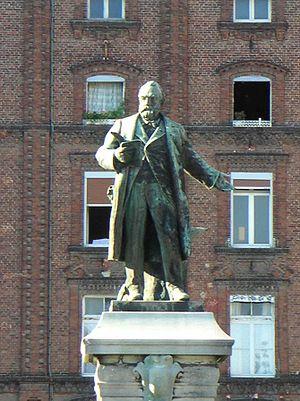
Cette photo de la statue de Jean-Baptiste André Godin installée à Guise a été prise par User:LonganimE le 03/sept/2005.
Étymologiquement établissement où plusieurs familles ou individus vivent ensemble dans une sorte de communauté et trouvent dans des magasins coopératifs ce qui leur est nécessaire, construit en s'inspirant du phalanstère de Charles Fourier, le familistère de Guise, situé dans la commune de Guise, dans le département de l'Aisne, voulu par l'industriel Jean-Baptiste André Godin pour l'hébergement de ses ouvriers, est un haut lieu de l’histoire économique et sociale des XIXᵉ et XXᵉ siècles.
Cet article recense les œuvres d'art dans l'espace public dans le département de l'Aisne, en France.